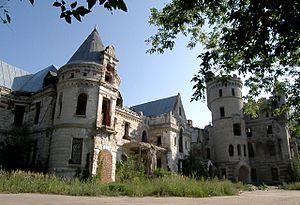
Le château de Mouromtsevo est un château de style français qui se situe dans le village de Mouromtsevo, dans l’oblast de Vladimir en Russie. Il a été construit par l’architecte moscovite Piotr Boïtsov à la fin du XIXᵉ siècle pour le comte Vladimir Khrapovitski sur un domaine de quarante hectares.